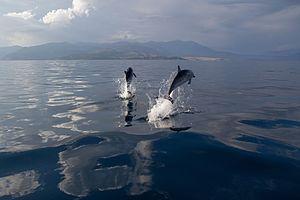
Tintin et le Mystère de La Toison d’or est un film franco-belge de Jean-Jacques Vierne, sorti en 1961.